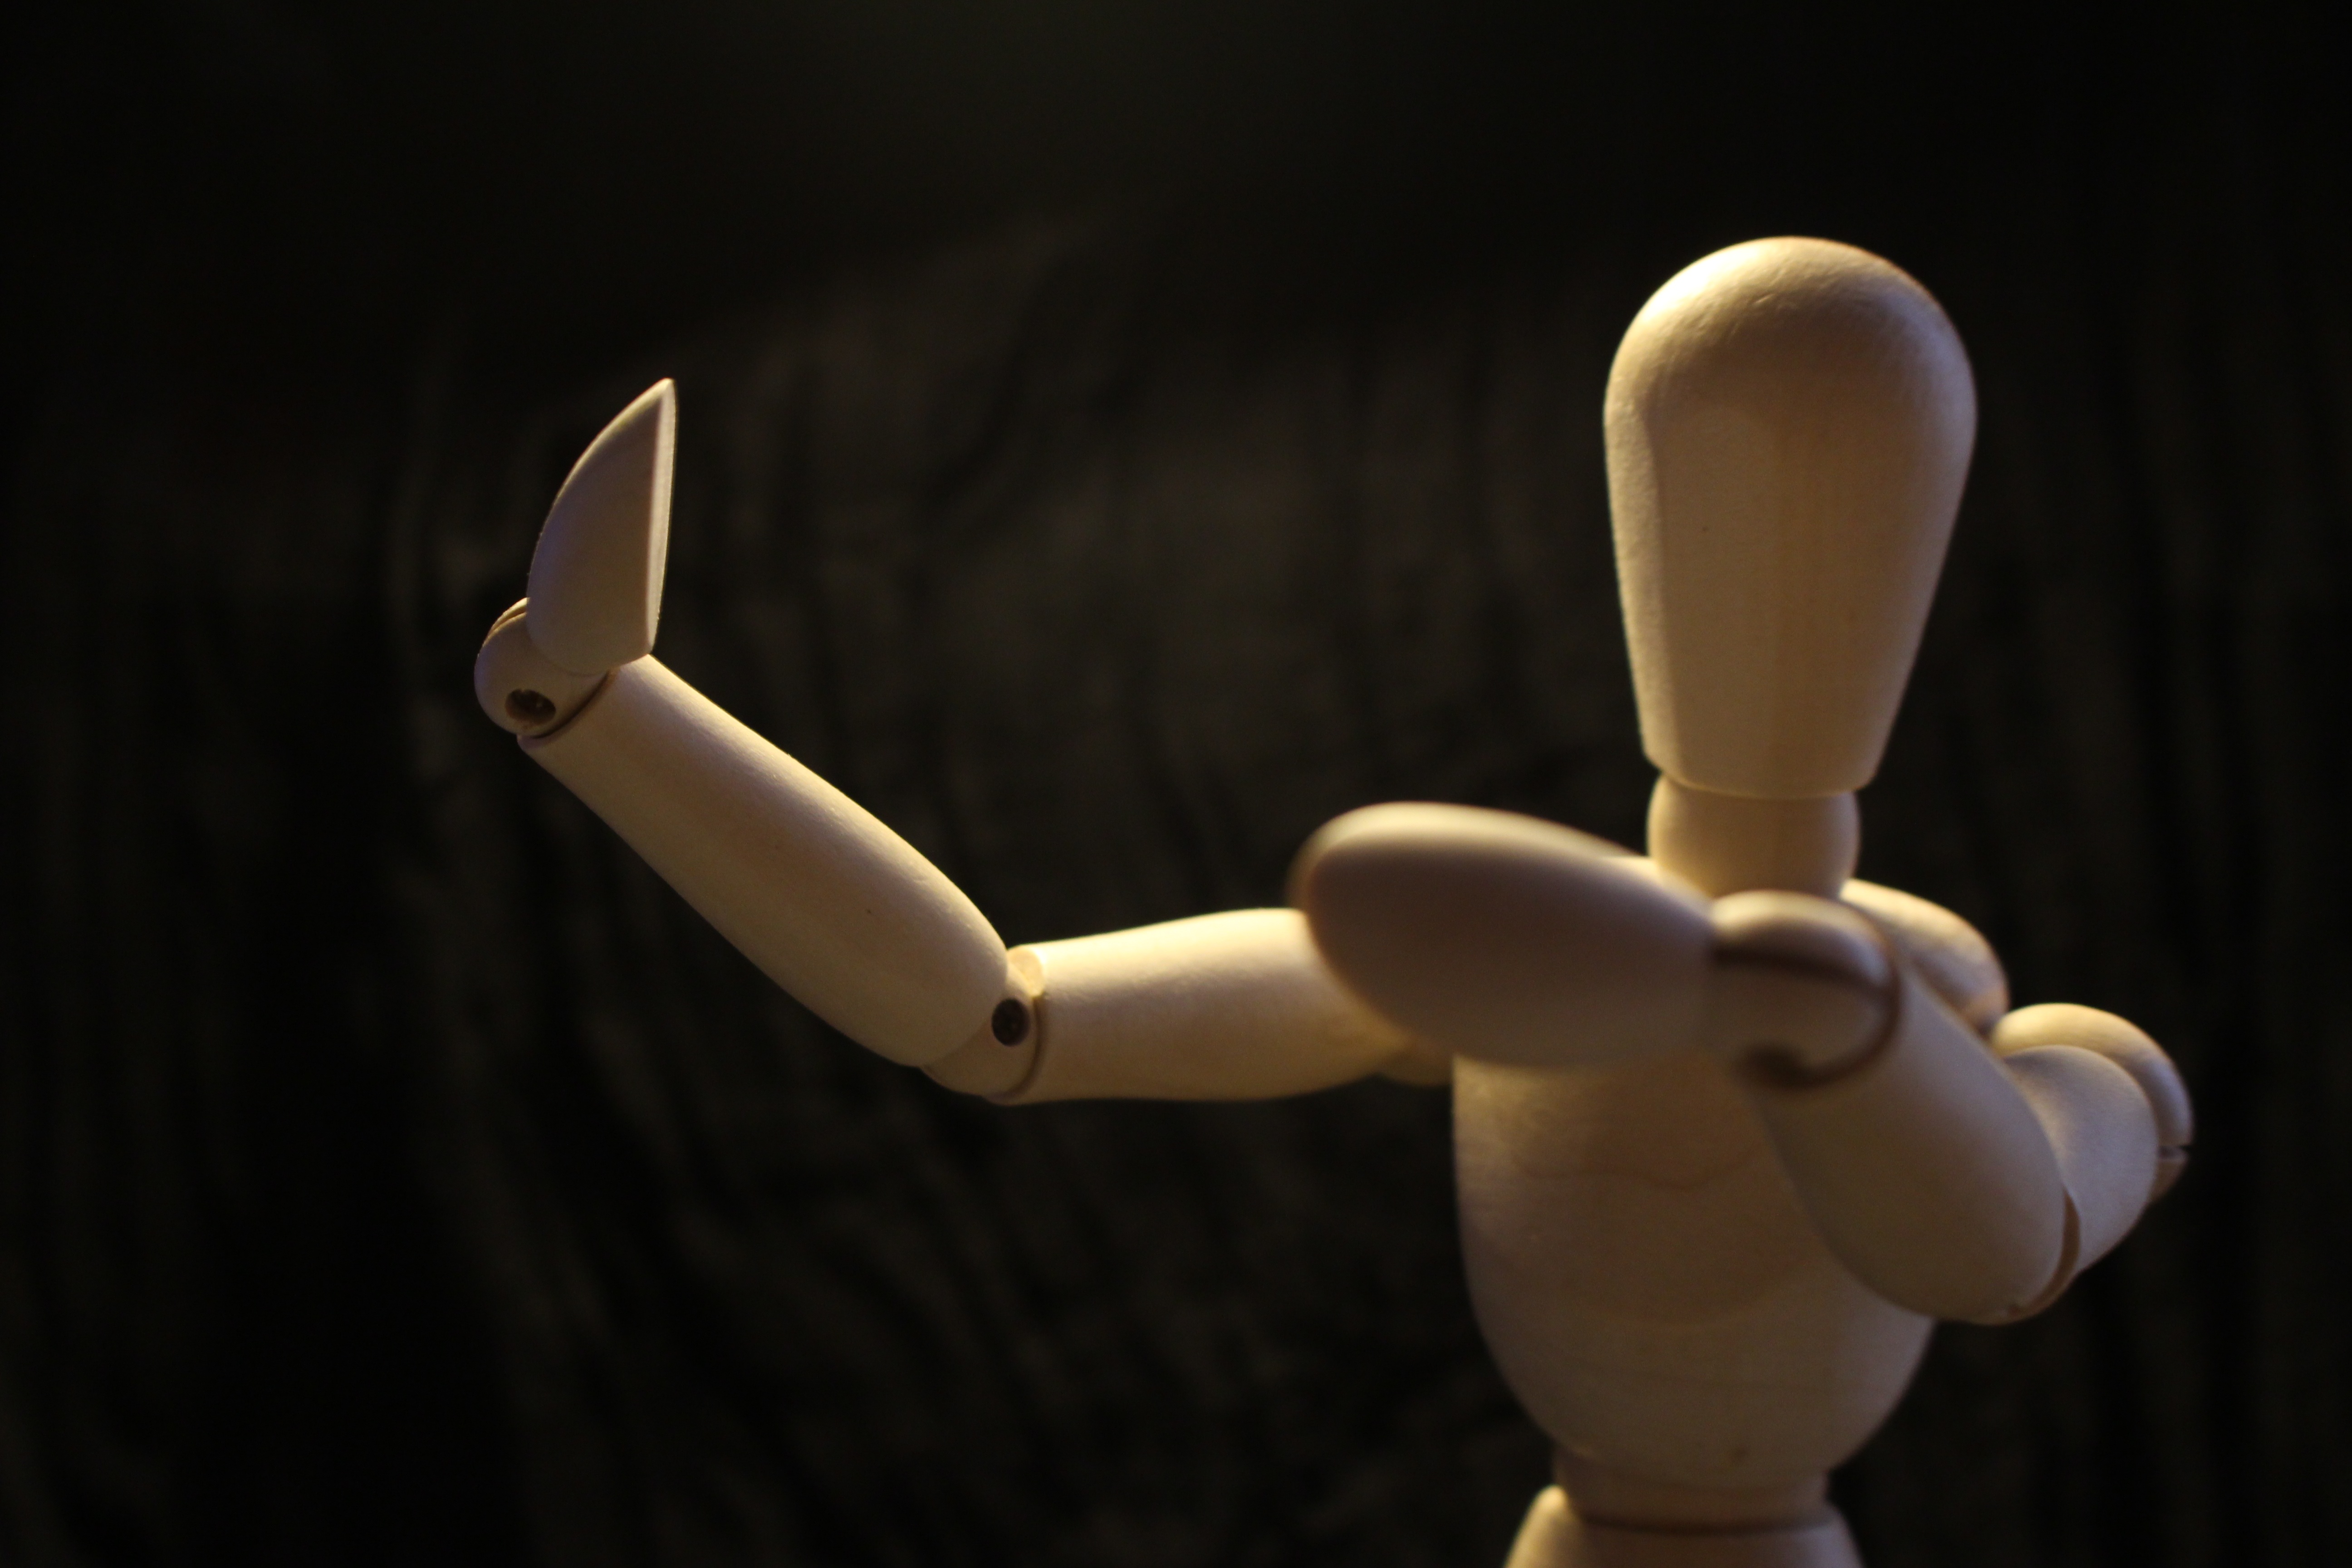
hand, light, wood, dance, darkness, movement, lighting, toy, dancer, sculpture, art, snowman, move, dummy, macro photography